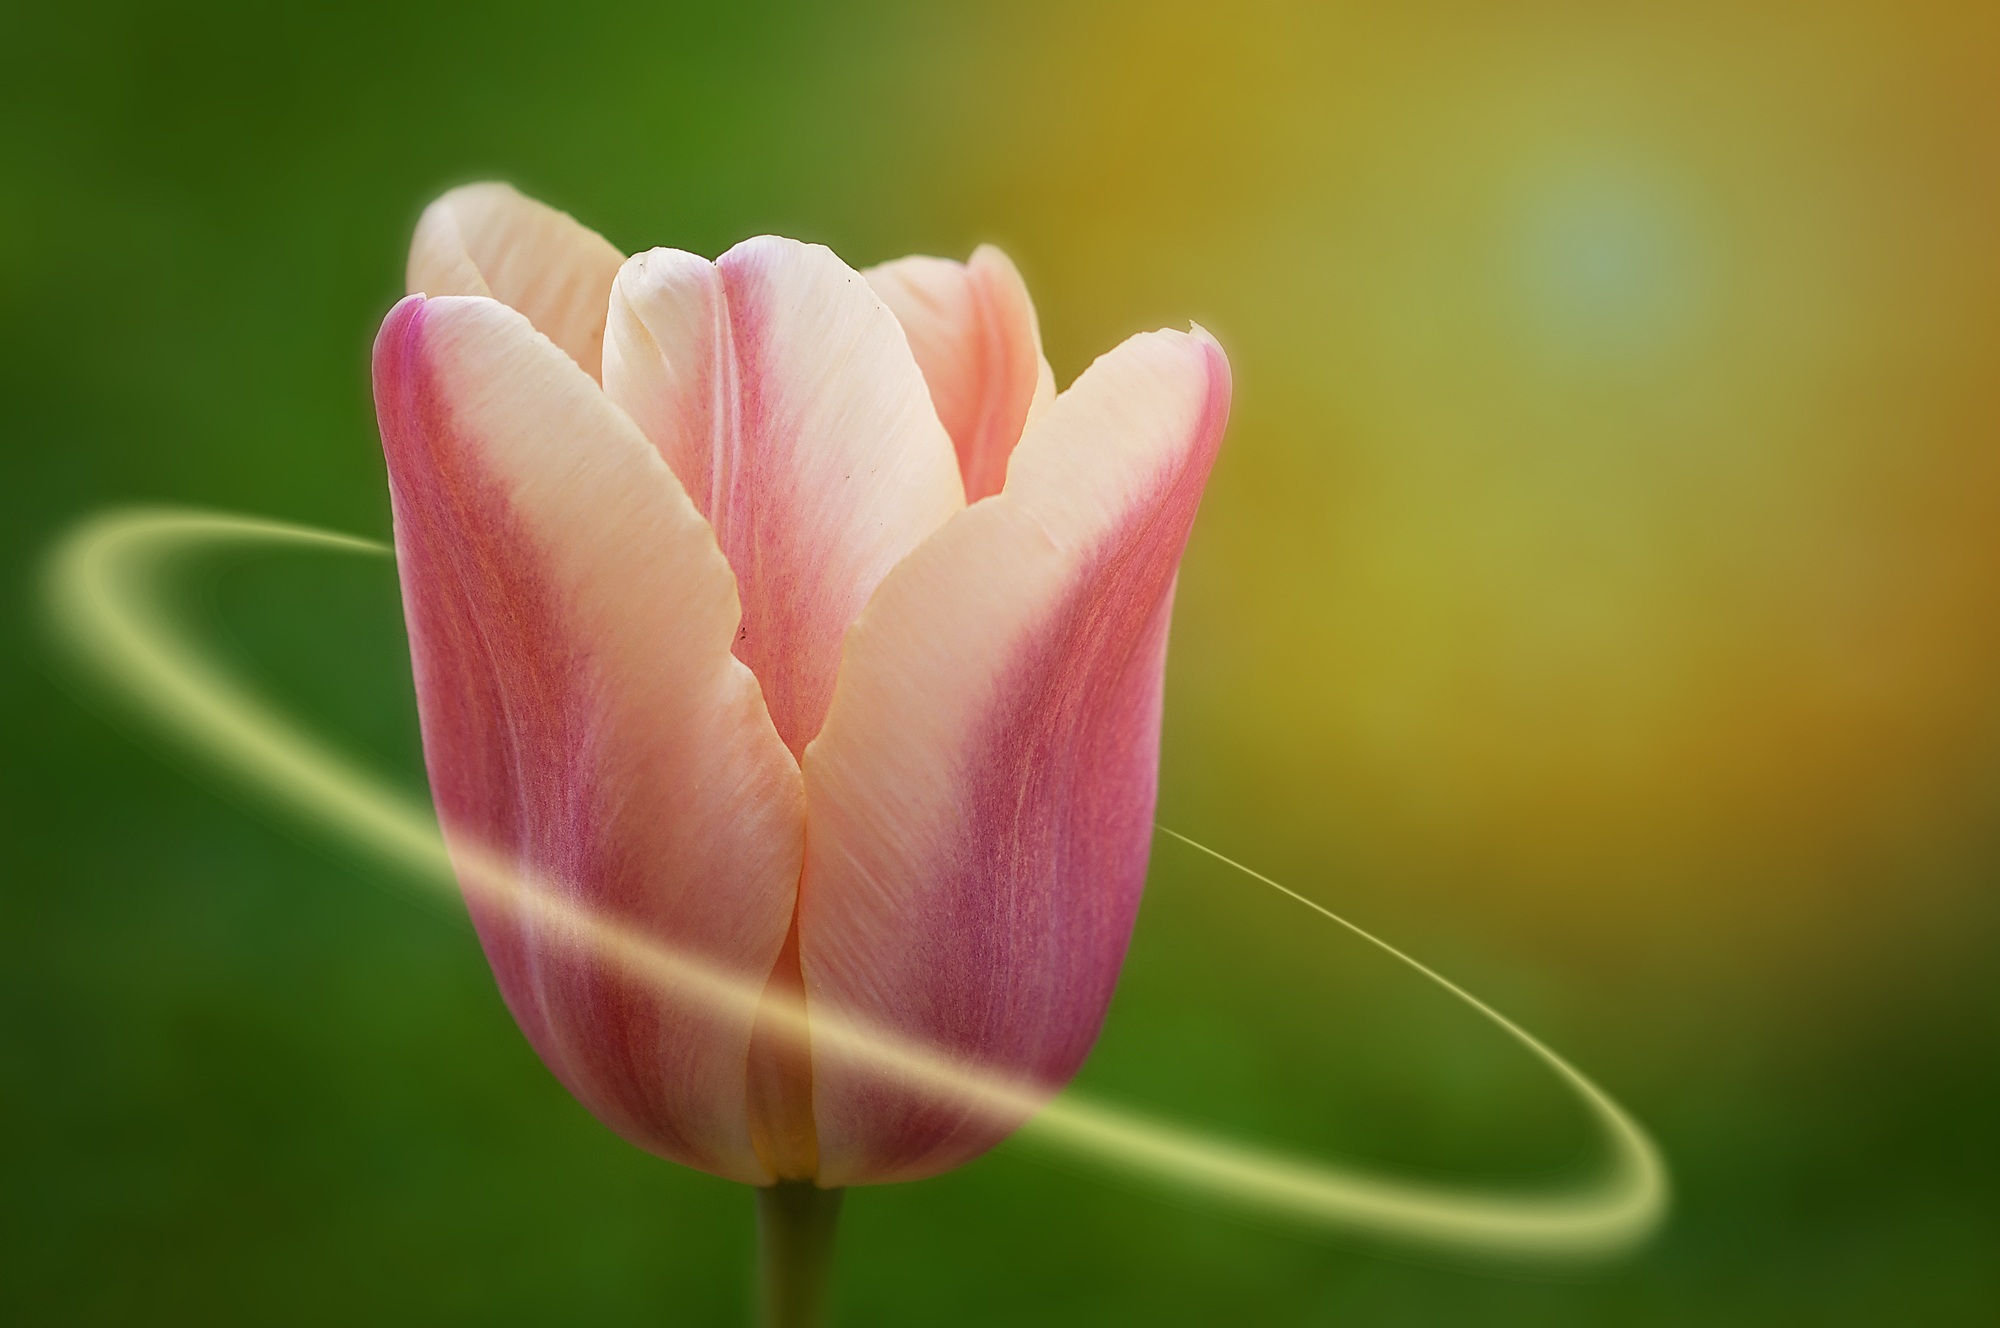
nature, blossom, light, plant, photography, flower, petal, tulip, pink, close, flora, close up, pastel, beautiful, bud, spring flower, macro photography, flowering plant, lily family, plant stem, land plant